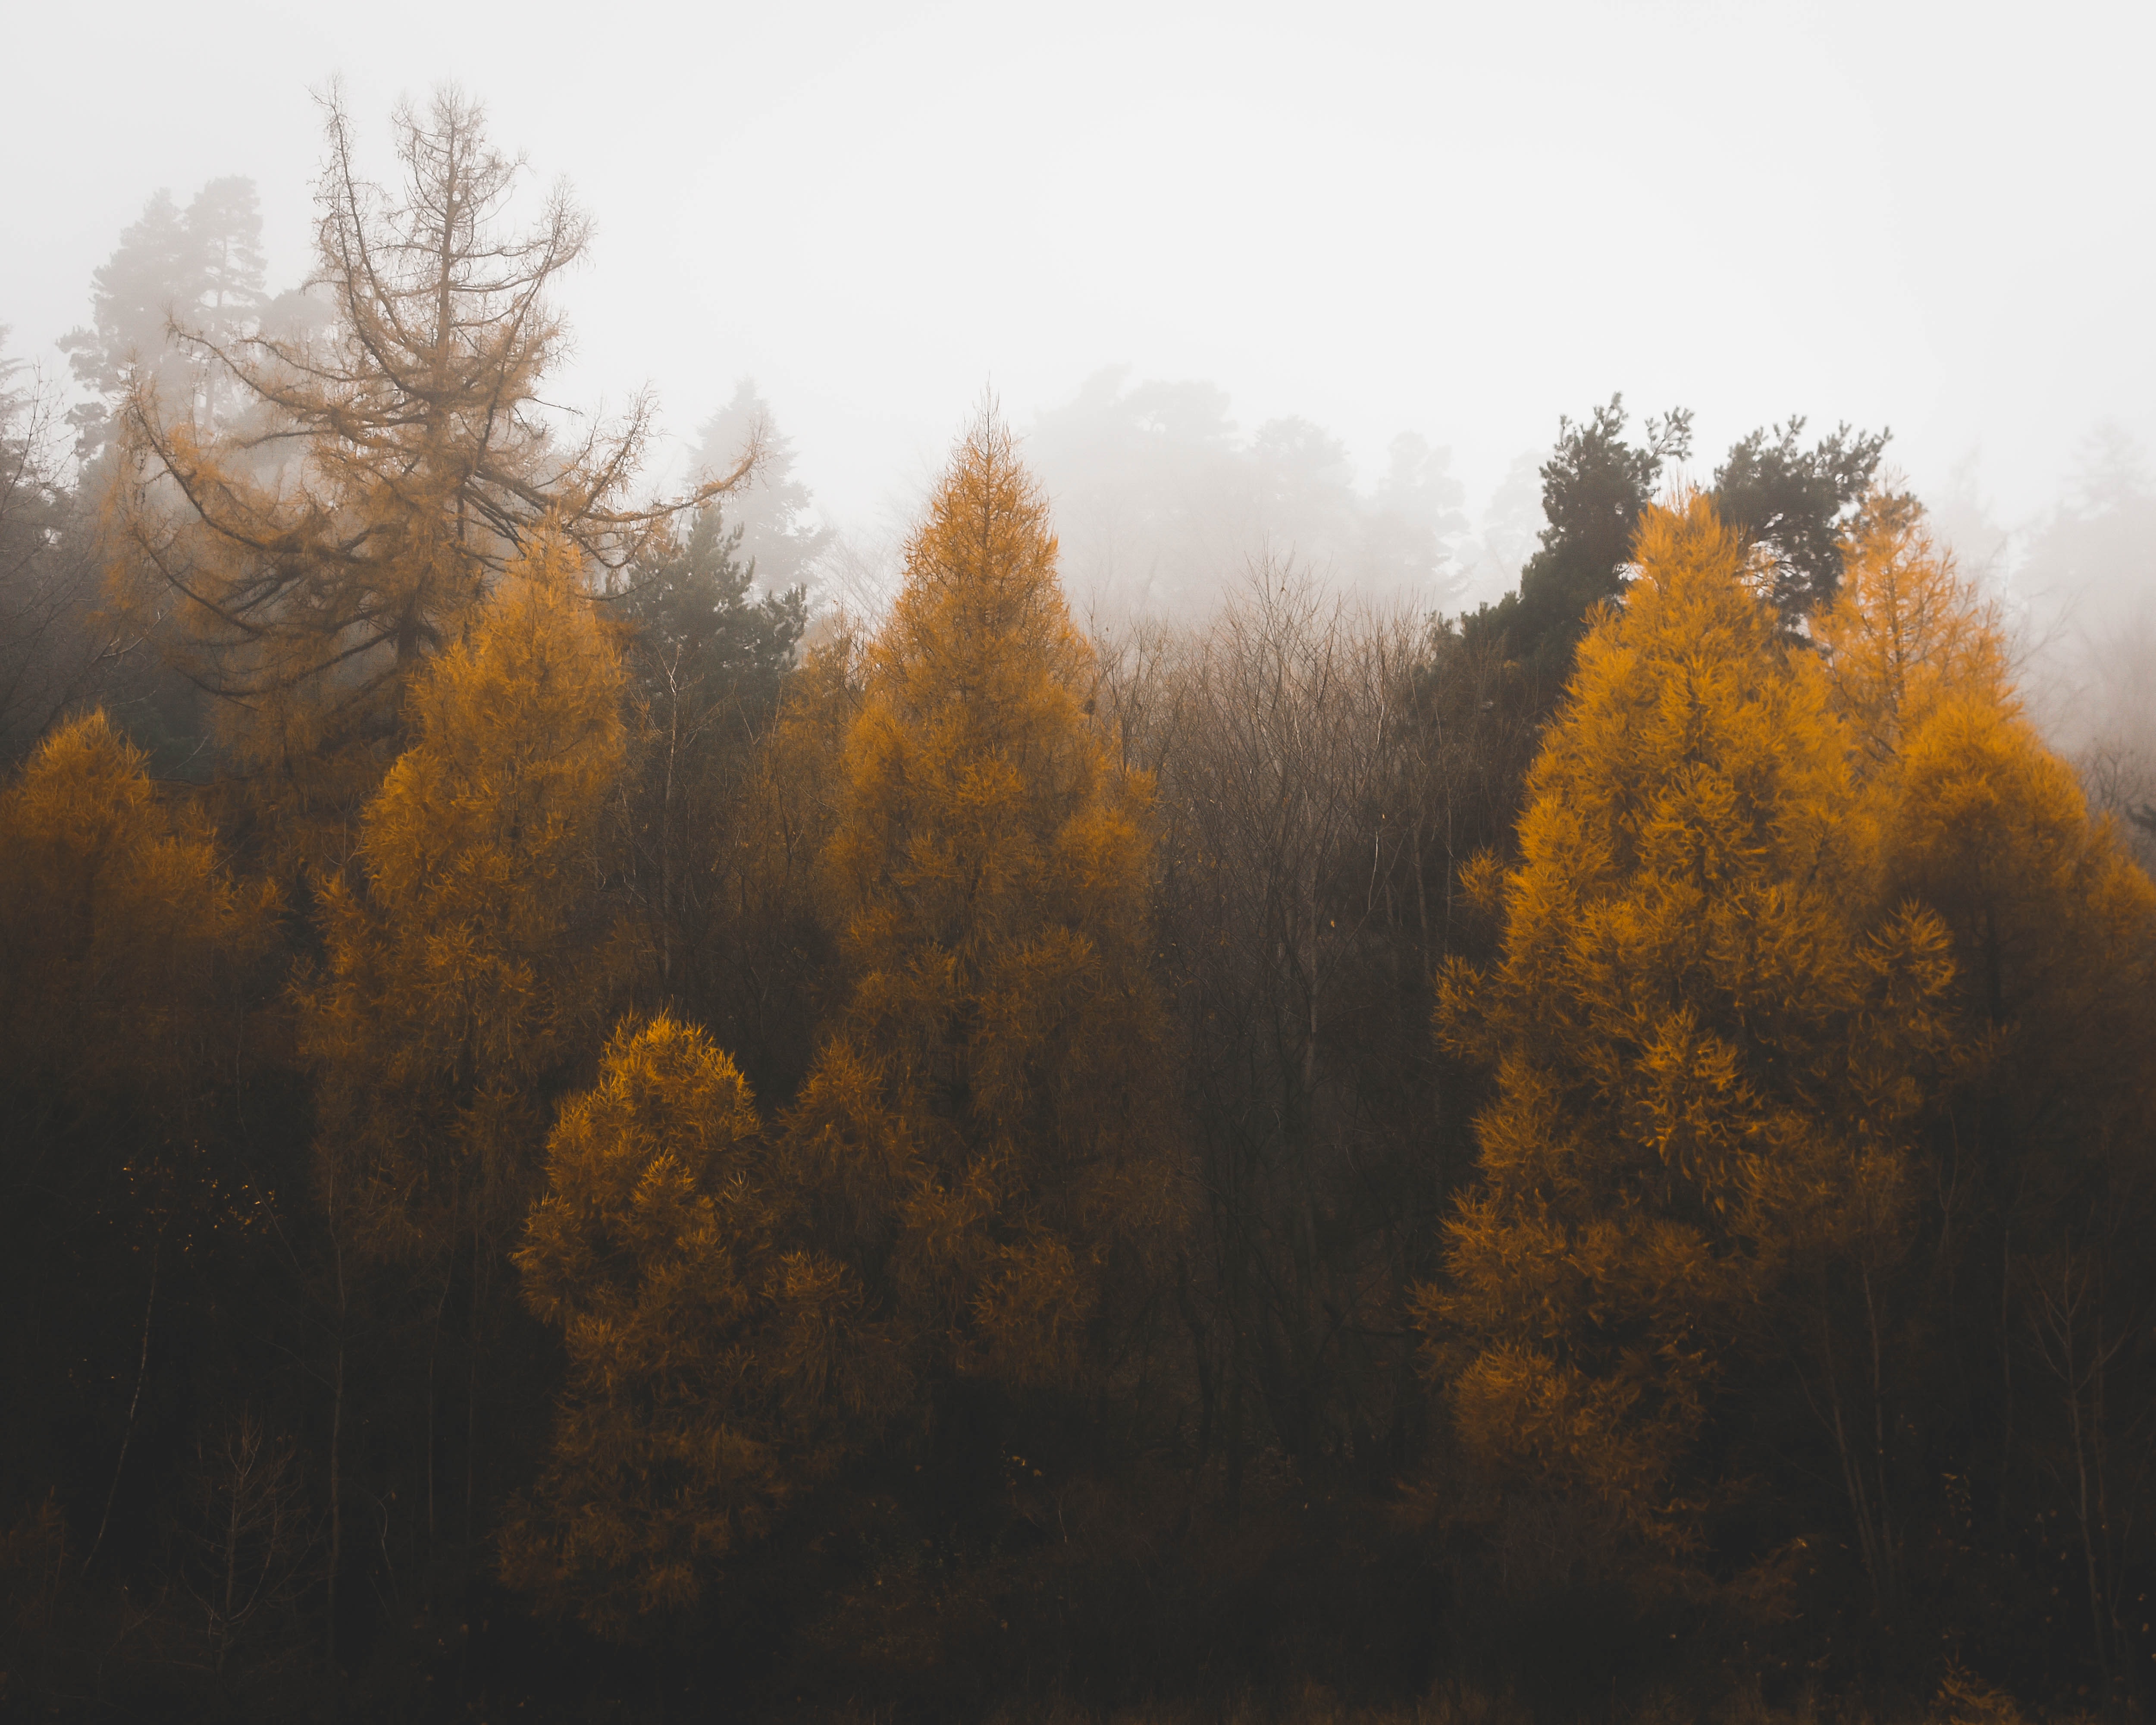
tree, nature, atmospheric phenomenon, sky, leaf, morning, biome, natural landscape, temperate broadleaf and mixed forest, woody plant, atmosphere, autumn, mist, deciduous, forest, larch, fog, Northern hardwood forest, plant, sunlight, branch, tropical and subtropical coniferous forests, American larch, conifer, pine family, landscape, temperate coniferous forest, reflection, haze, cloud, woodland, old growth forest, evening, state park, grove